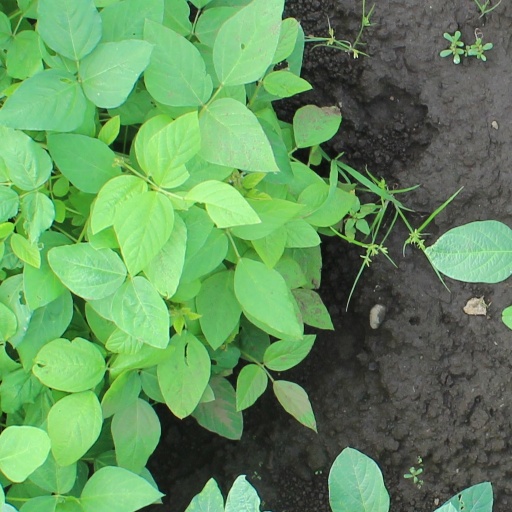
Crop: soybean